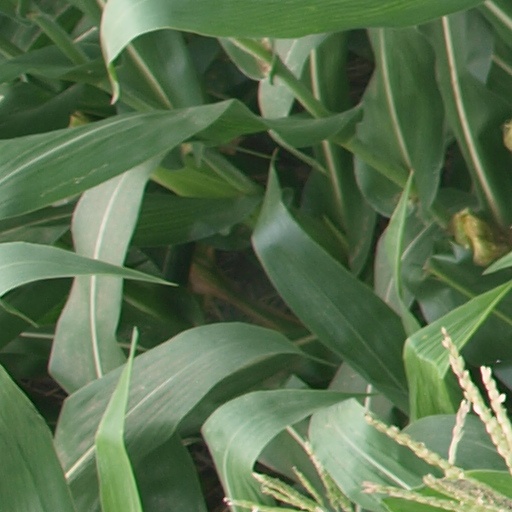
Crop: maize; corn